Shep (American dog)

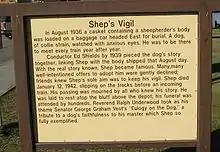
Historical marker telling the tale of Shep, Fort Benton, Montana

The station employees took care of him and he lived in and around the station, becoming well known to everyone who passed through. A few years into his time at the station, Shep and his story was featured in "Ripley's Believe It or Not!".Shep waited for five and a half years until he was hit by a train on January 12, 1942. It is believed that his front paws were on one of the rails and he didn't hear the train until it was too late, and he slipped off the rail; the train's engineer could not stop the train in time.